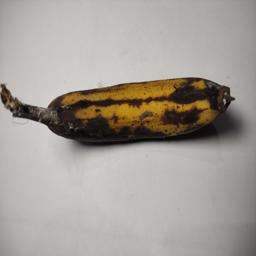
Banana variety: Sagor Kola